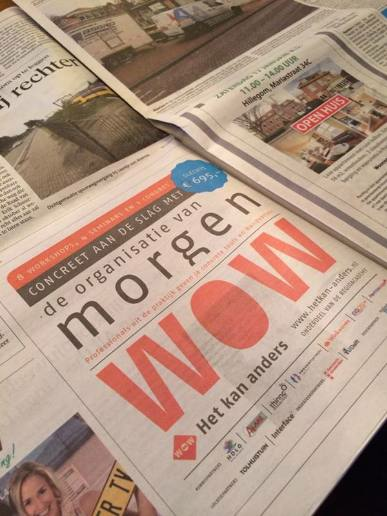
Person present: No